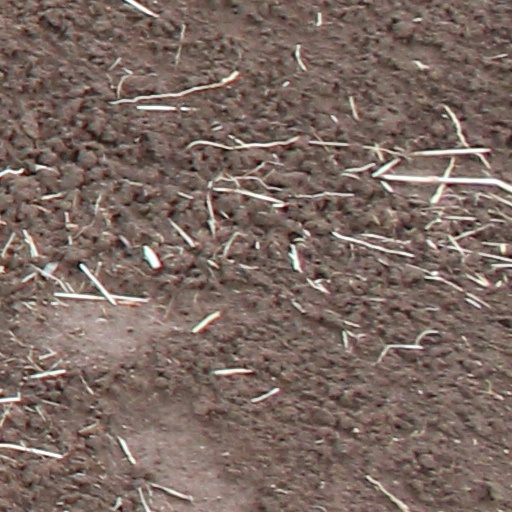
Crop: wheat